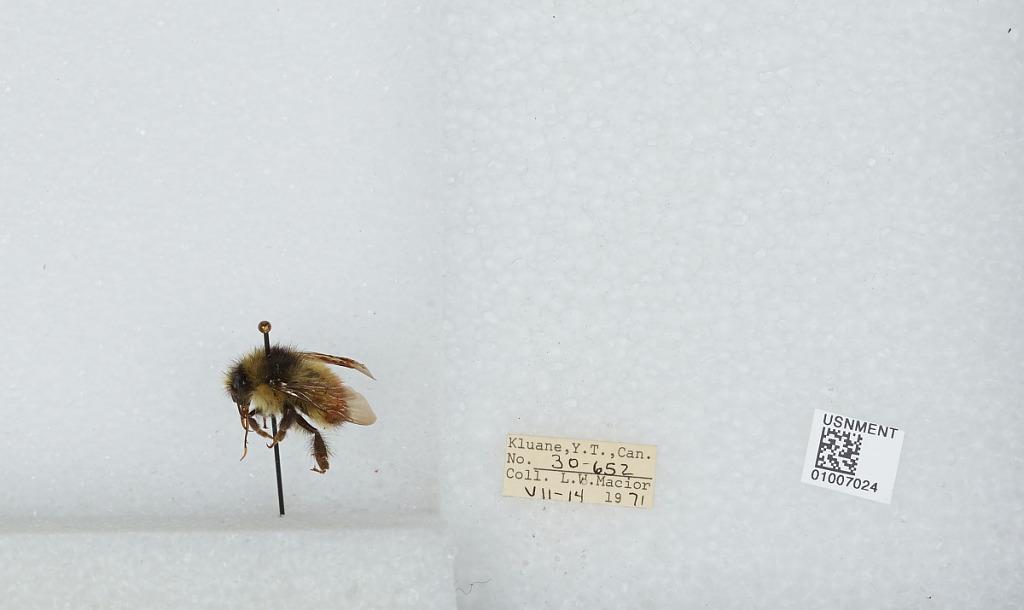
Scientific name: Bombus (Pyrobombus) flavifrons Cresson
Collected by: L. Macior
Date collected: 1971-7-14
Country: Canada
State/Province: Yukon Territory
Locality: Kluane
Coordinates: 60.75, -139.5